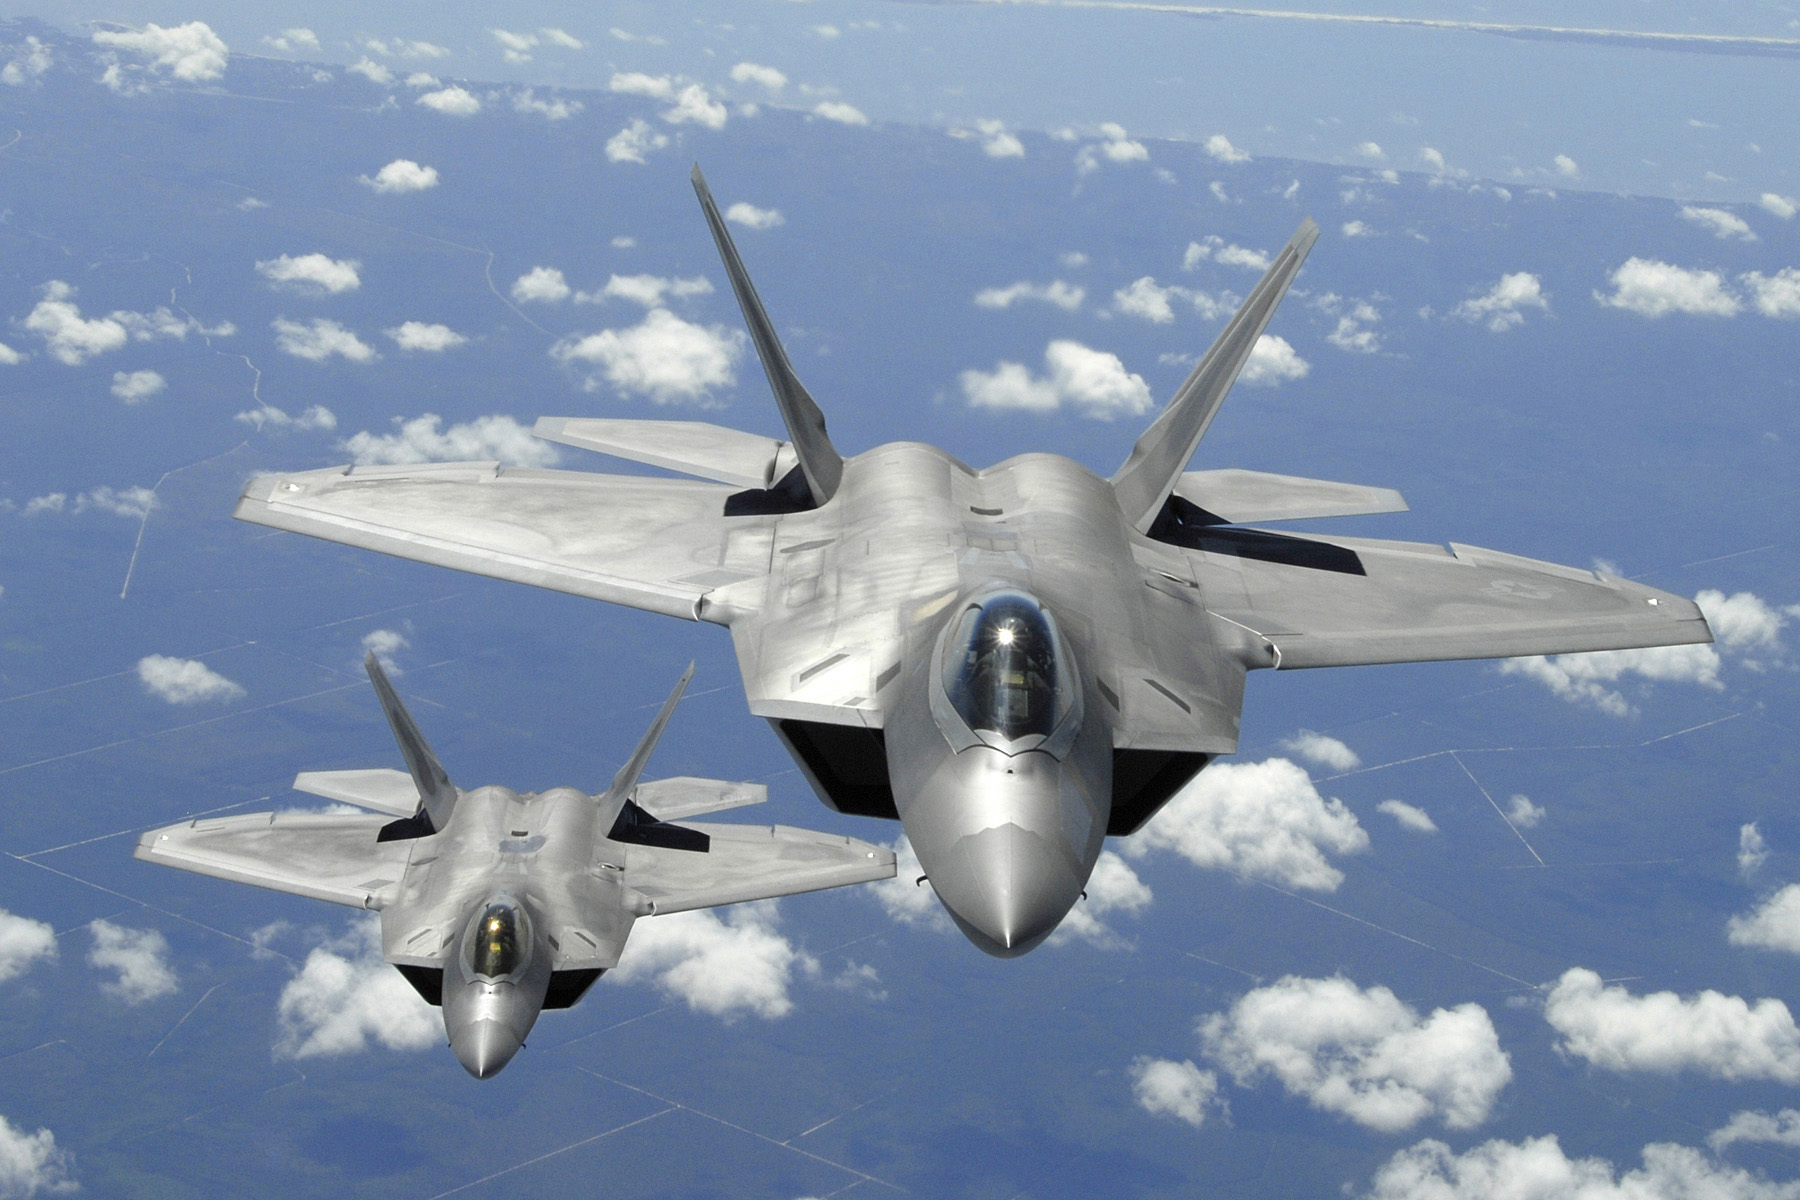
Vehicle type: Planes